July 1981 lunar eclipse

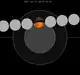
The Moon's hourly motion shown right to left

A partial lunar eclipse occurred at the Moon’s descending node of orbit on Friday, July 17, 1981, with an umbral magnitude of 0.5486. A lunar eclipse occurs when the Moon moves into the Earth's shadow, causing the Moon to be darkened. A partial lunar eclipse occurs when one part of the Moon is in the Earth's umbra, while the other part is in the Earth's penumbra. Unlike a solar eclipse, which can only be viewed from a relatively small area of the world, a lunar eclipse may be viewed from anywhere on the night side of Earth. Occurring about 5.4 days after apogee (on July 11, 1981, at 18:35 UTC), the Moon's apparent diameter was smaller.